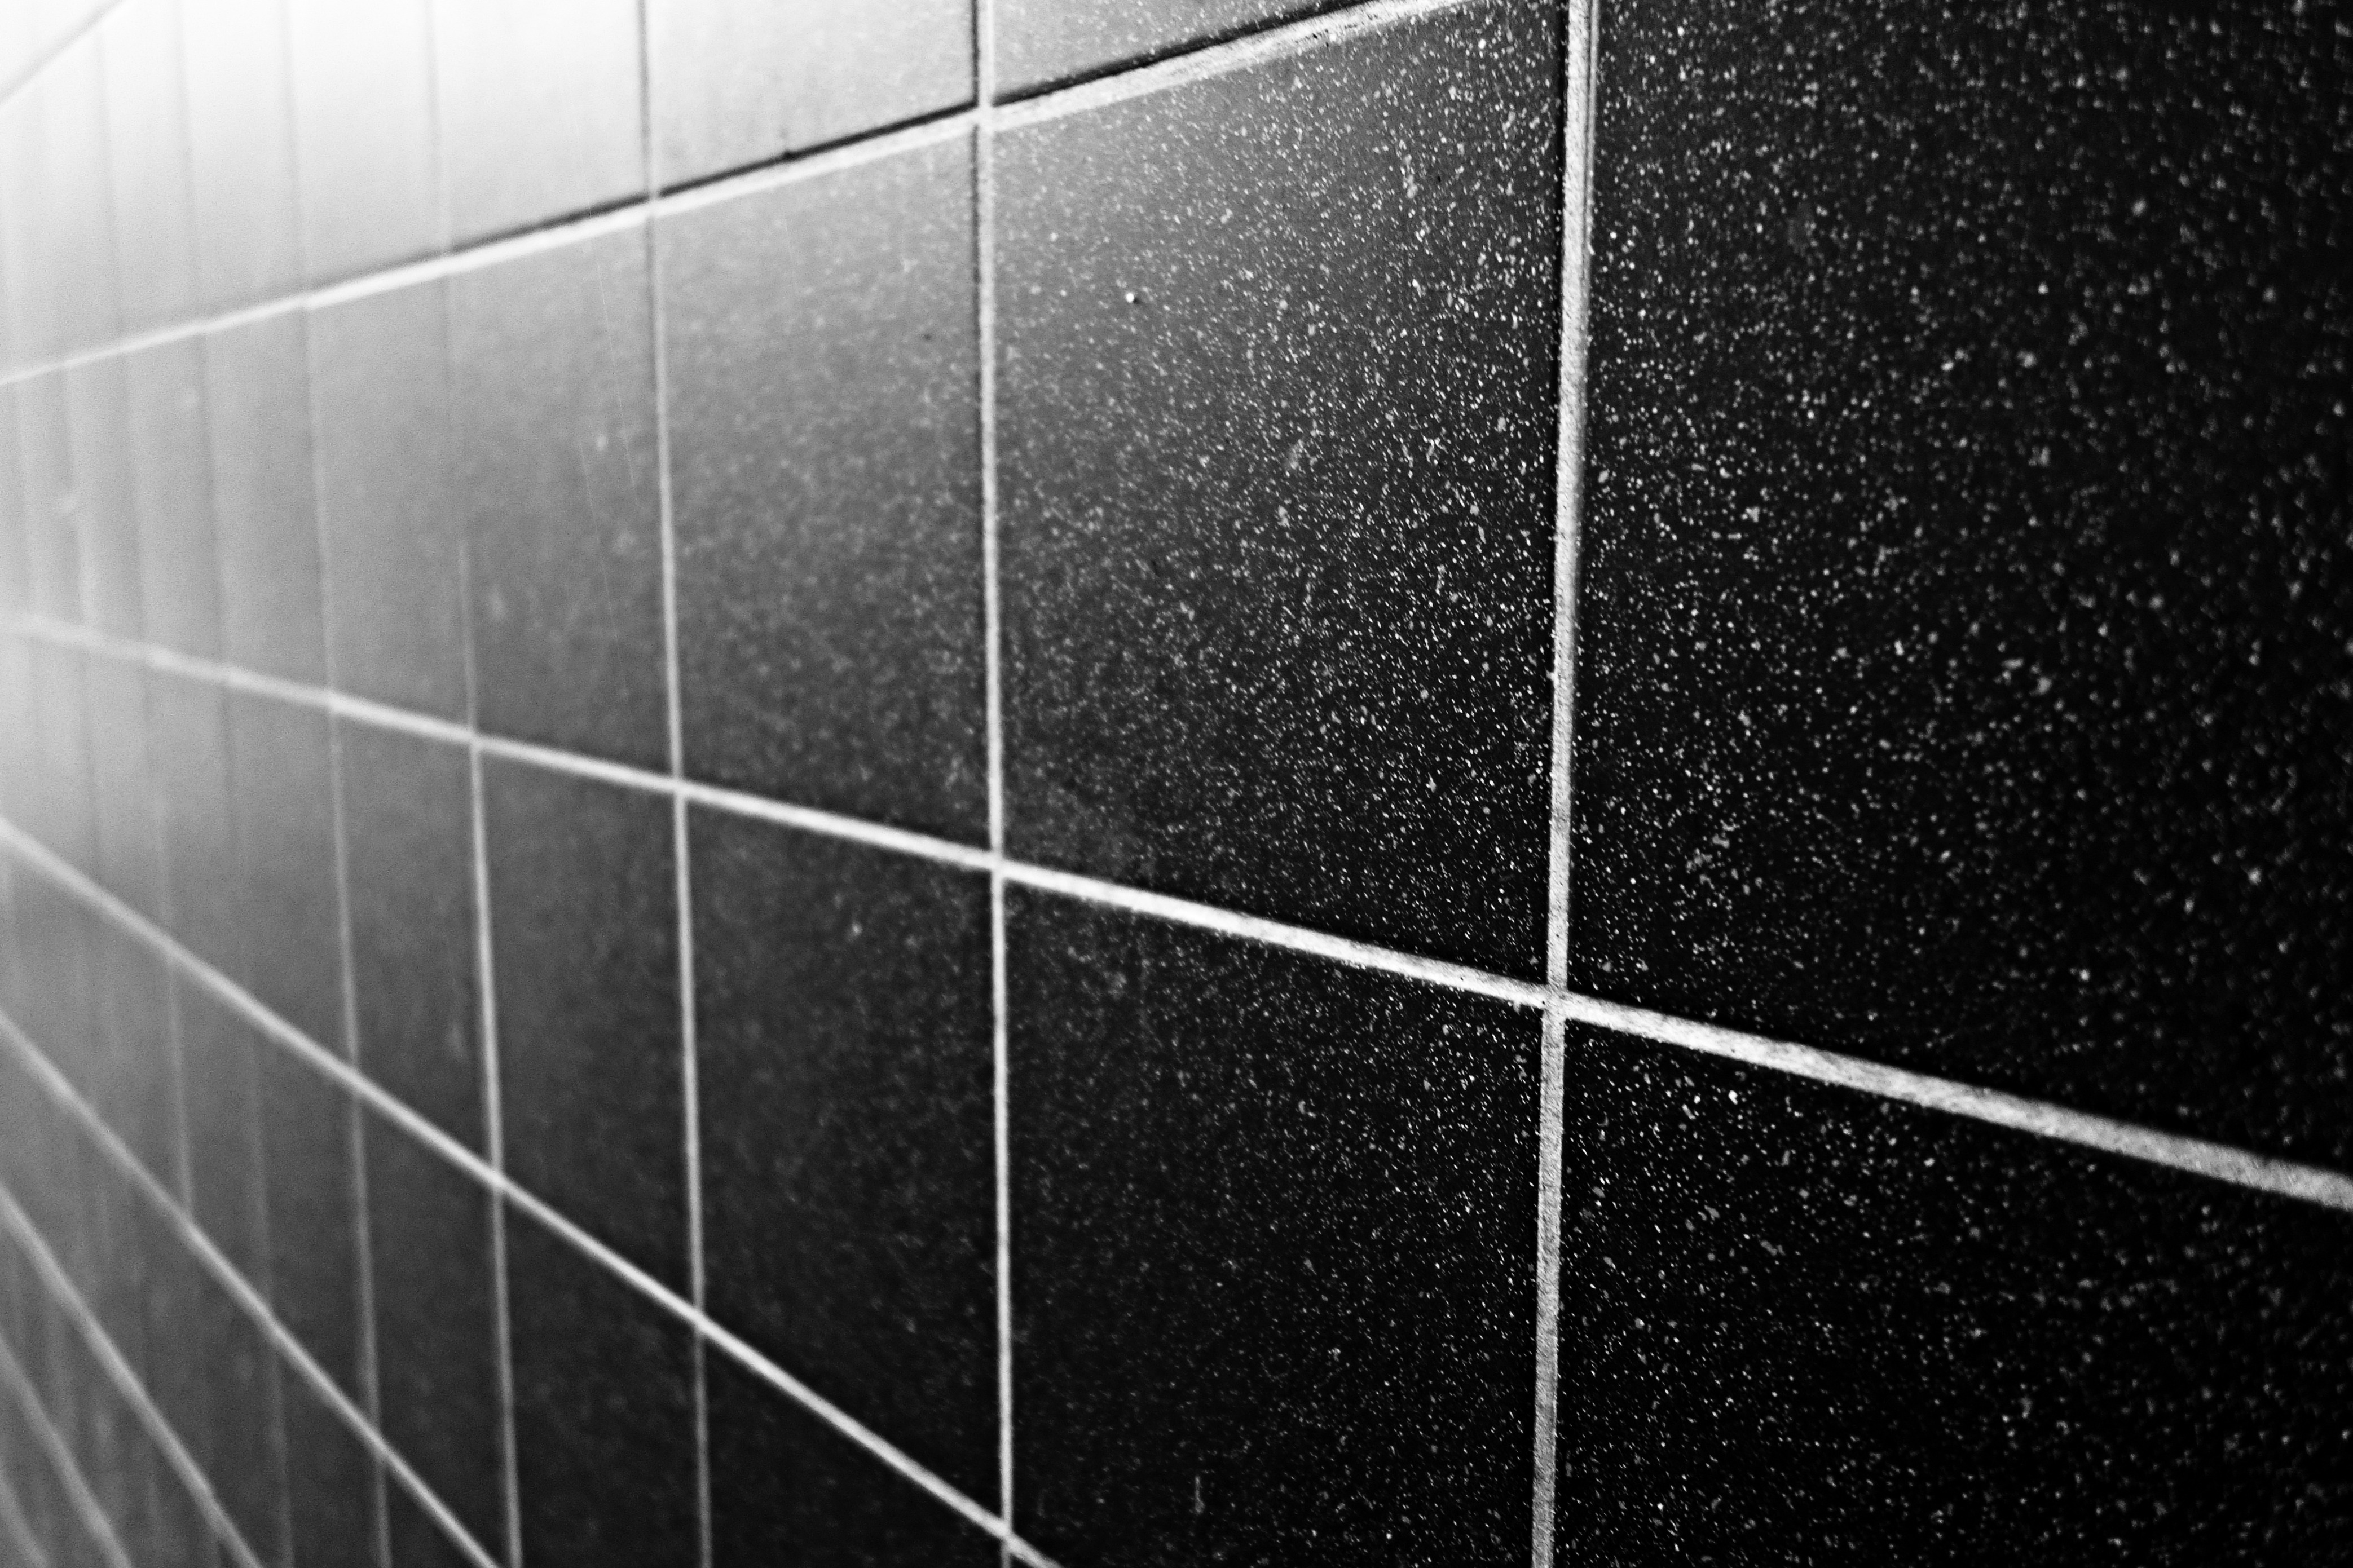
light, black and white, white, texture, floor, building, wall, pattern, line, ceramic, black, monochrome, circle, symmetry, tiles, shape, tiling, monochrome photography, exterior wall, tile texture